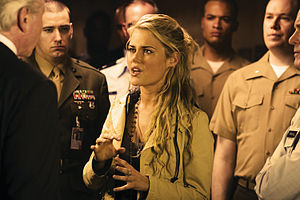
Rachael Taylor / Karriere
Rachael Taylor i rollen som Maggie Madsen i Transformers
Rachael Taylor er en australsk skuespillerinde. Hun havde sin debut i 2004, hvor hun medvirkede som Maryann Marinkovich i The Mystery of Natalie Wood, instrueret af Peter Bogdanovich. I 2006 vandt hun en Logie Award for "mest populære nye kvindelige talent". Rachael fik sit store gennembrud da hun, i rollen som Maggie Madsen, medvirkede i Michael Bays Transformers.